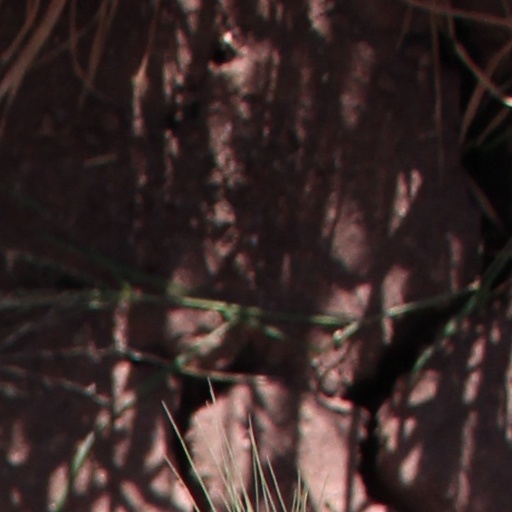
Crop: wheat